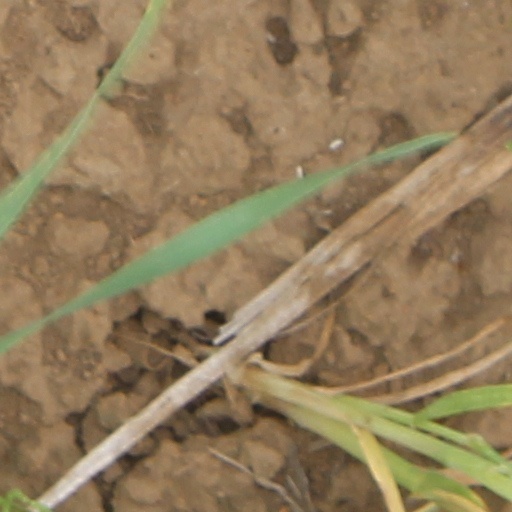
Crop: wheat